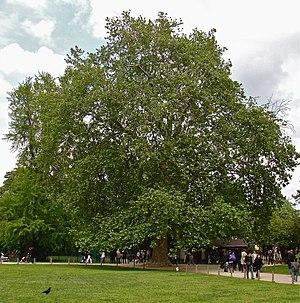
Le Platane de Buffon, platanus orientalis planté par le naturaliste au Jardin des Plantes de Paris en 1785
Un arbre remarquable est un arbre repéré pour diverses particularités.
La notion d’arbre urbain désigne tout arbre présent en ville, qu'il y soit spontané ou introduit par l'homme. L'arboriculture urbaine ne concerne plutôt que celui qui est dans le deuxième cas, c'est-à-dire volontairement planté puis entretenu. À la différence du patrimoine floral qui est renouvelé selon un cycle court, les municipalités héritent souvent, comme pour le patrimoine architectural, d'un patrimoine ancien d'arbres, donc à gérer sur le long terme.